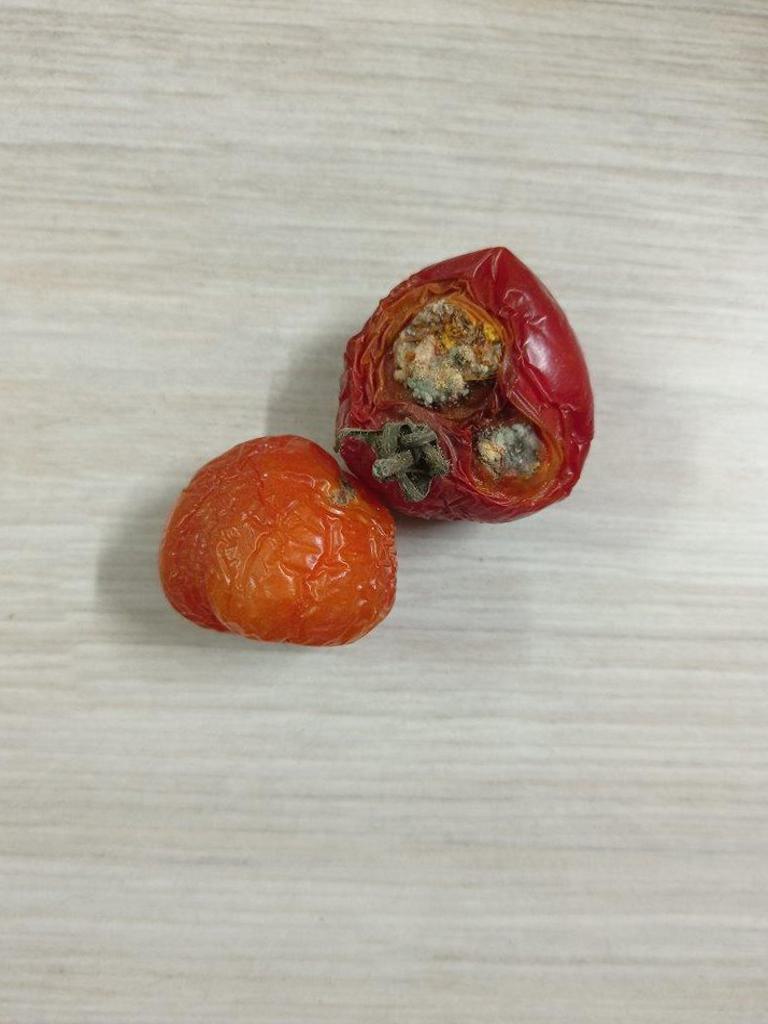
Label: Rotten